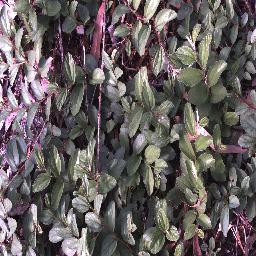
Label: chinee_apple